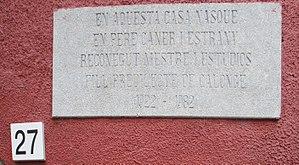
Calonge, Catalogne: Pierre commémorative à la maison natale de Pere Caner i Estrany dans le Carrer Major